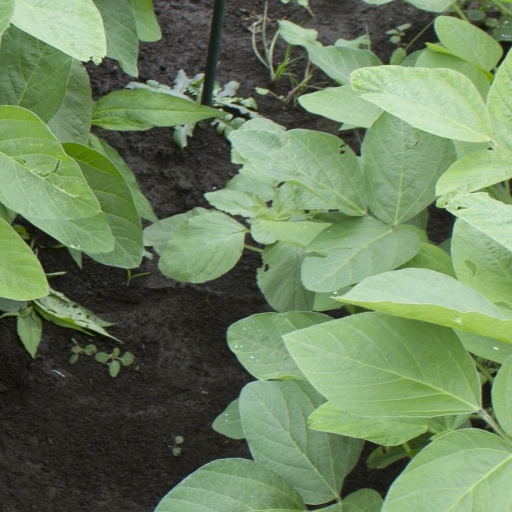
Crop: soybean